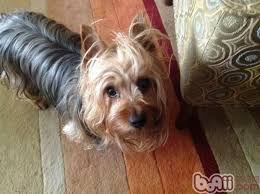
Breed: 231-n000081-silky_terrier